Maddy Prior

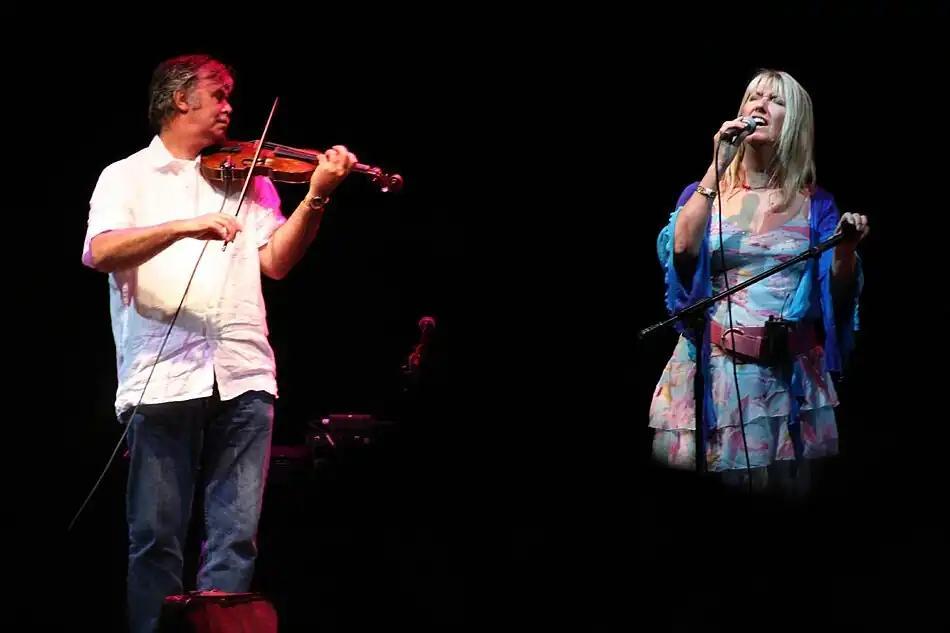
Peter Knight and Prior performing with Steeleye Span in 2006.

Since 2003 Prior has run and hosted an Arts Centre called Stones Barn in Cumbria. Working with fellow singers and performers like Abbie Lathe and daughter Rose Kemp, Prior has offered residential courses focusing on singing, meditation, cookery and performance. Other events, hosted by other teachers, include classical Indian dances, painting and drumming. Prior campaigns on behalf of the charity Cancer Research UK.